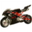
Label: motorcycle